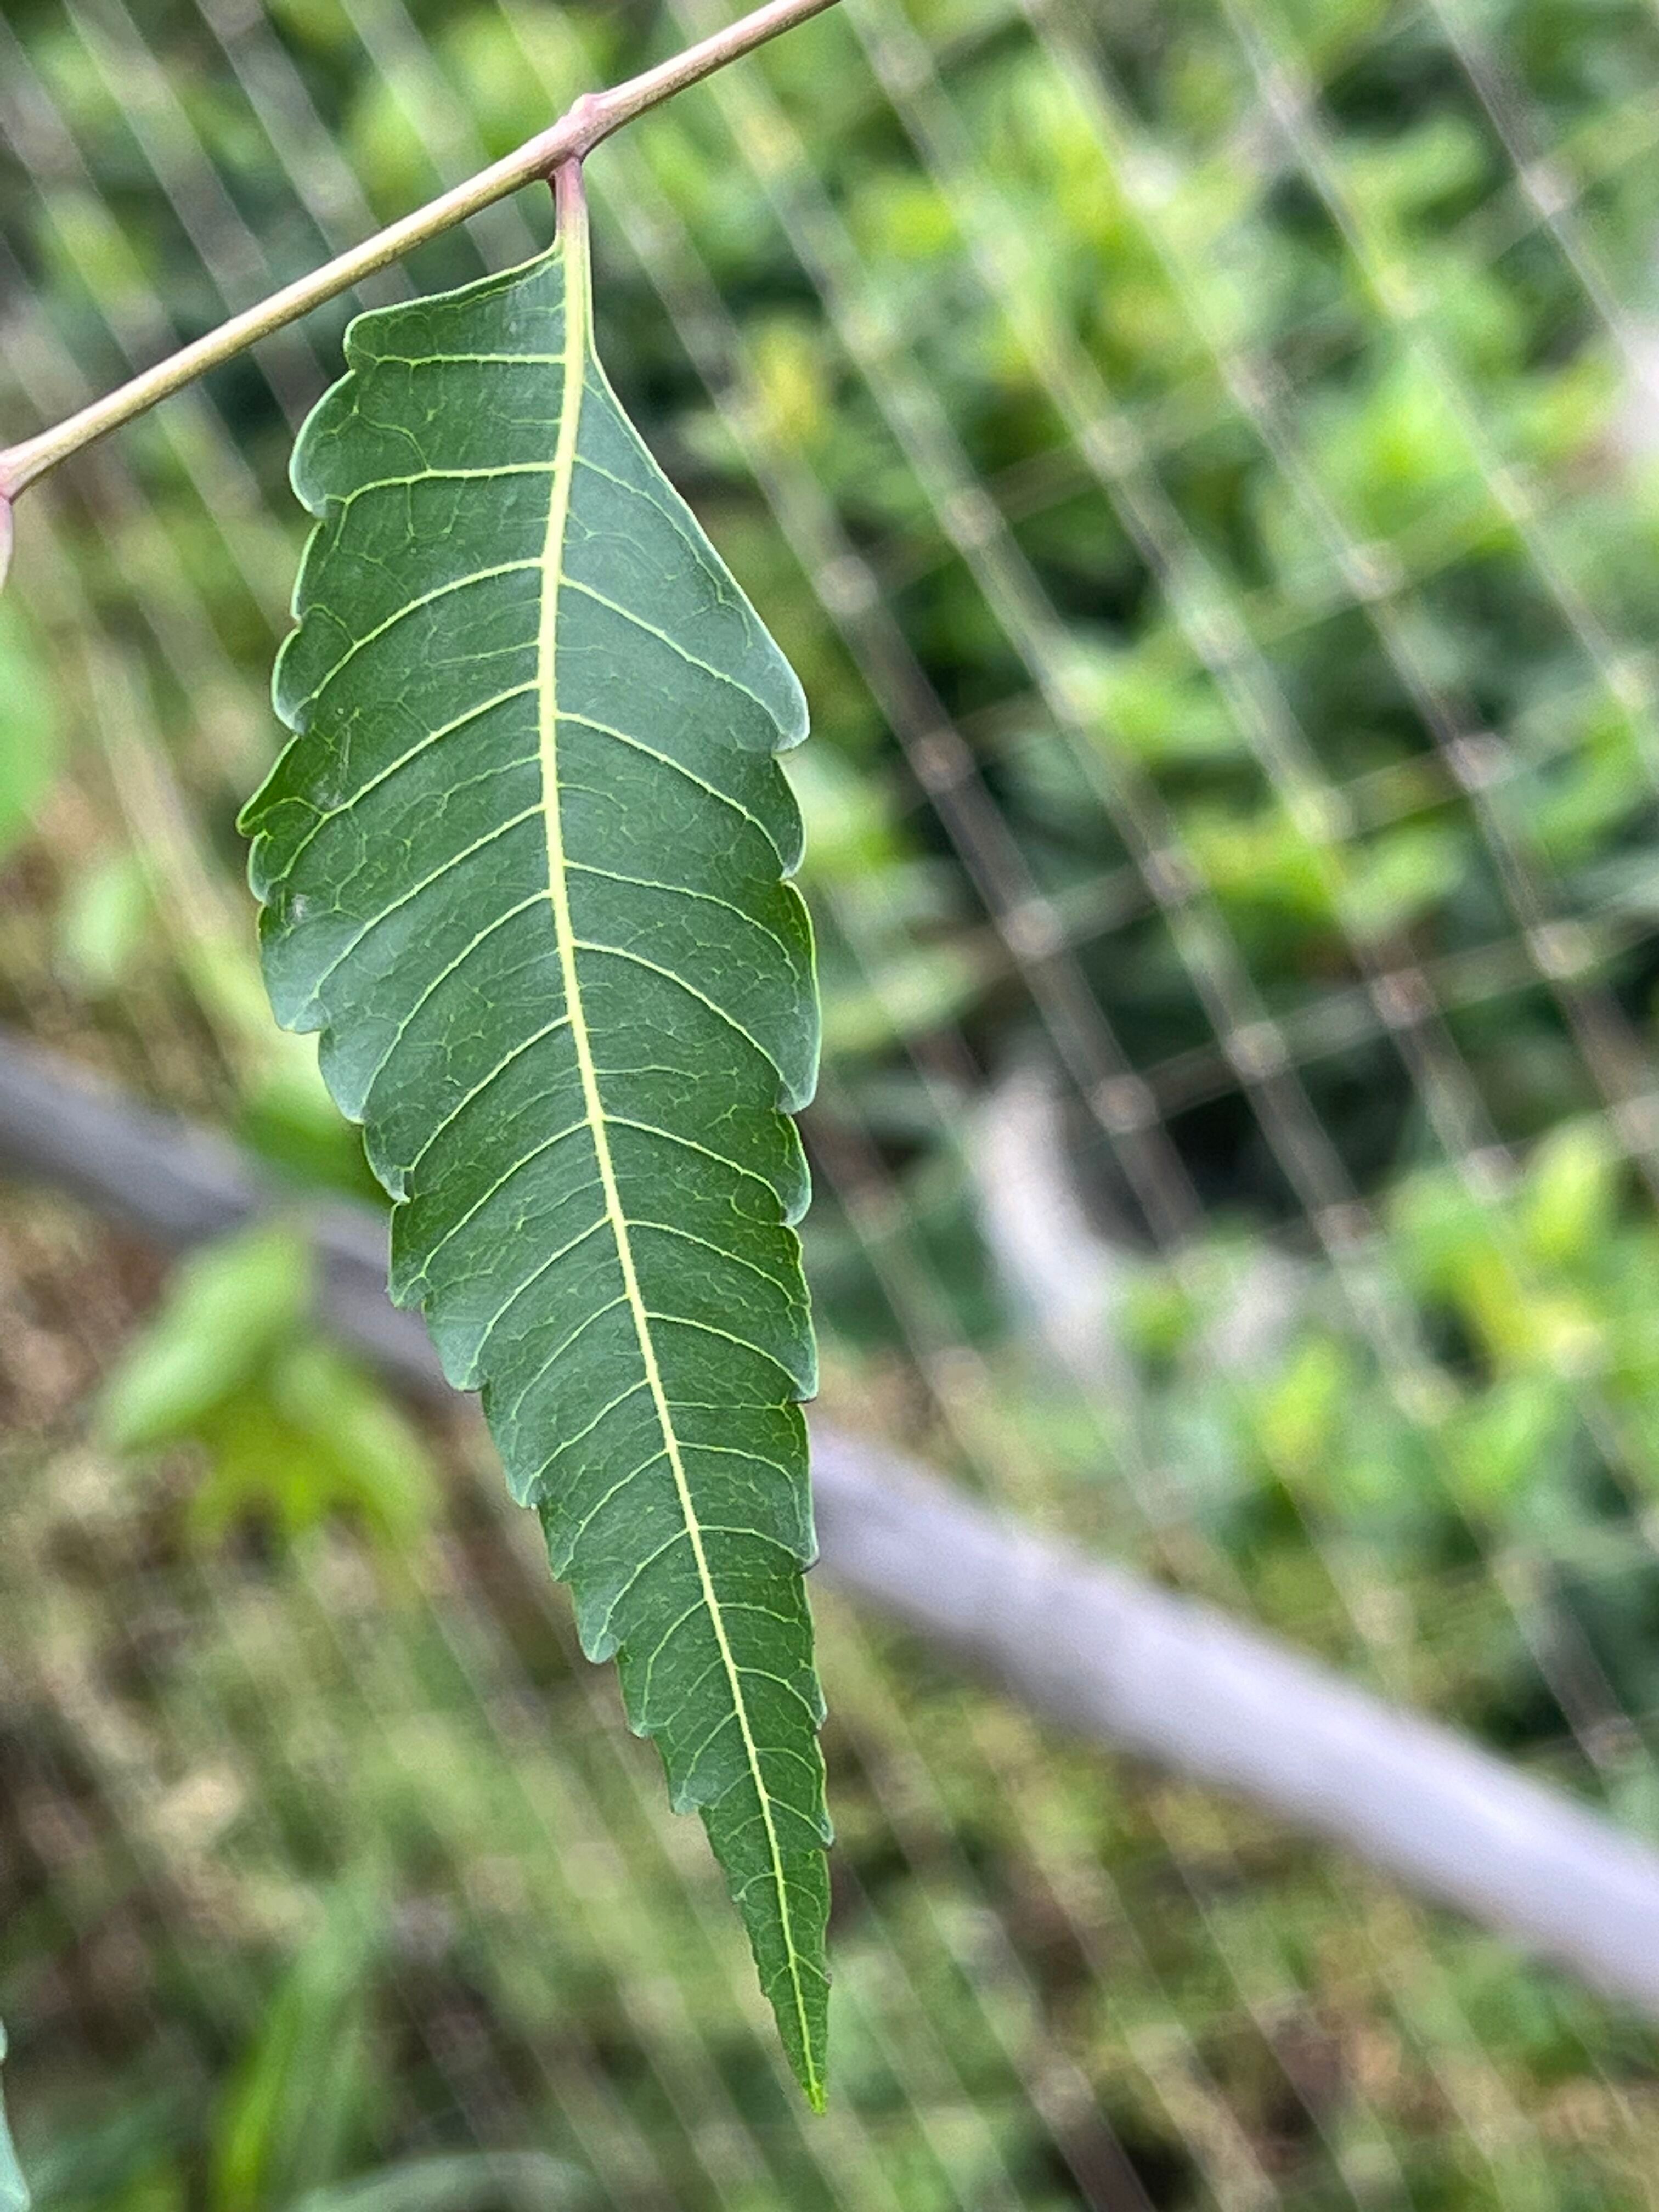
Plant species: azadirachta-indica